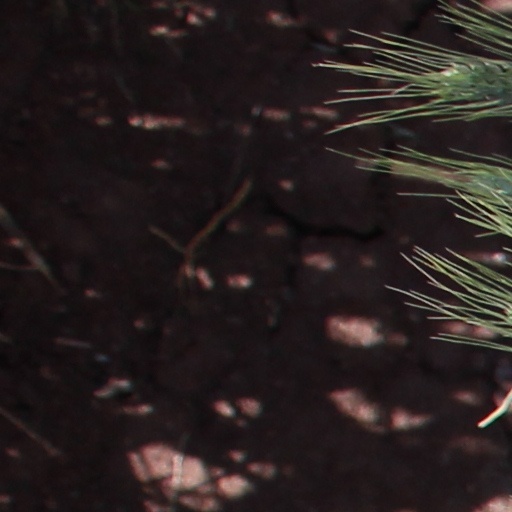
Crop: wheat